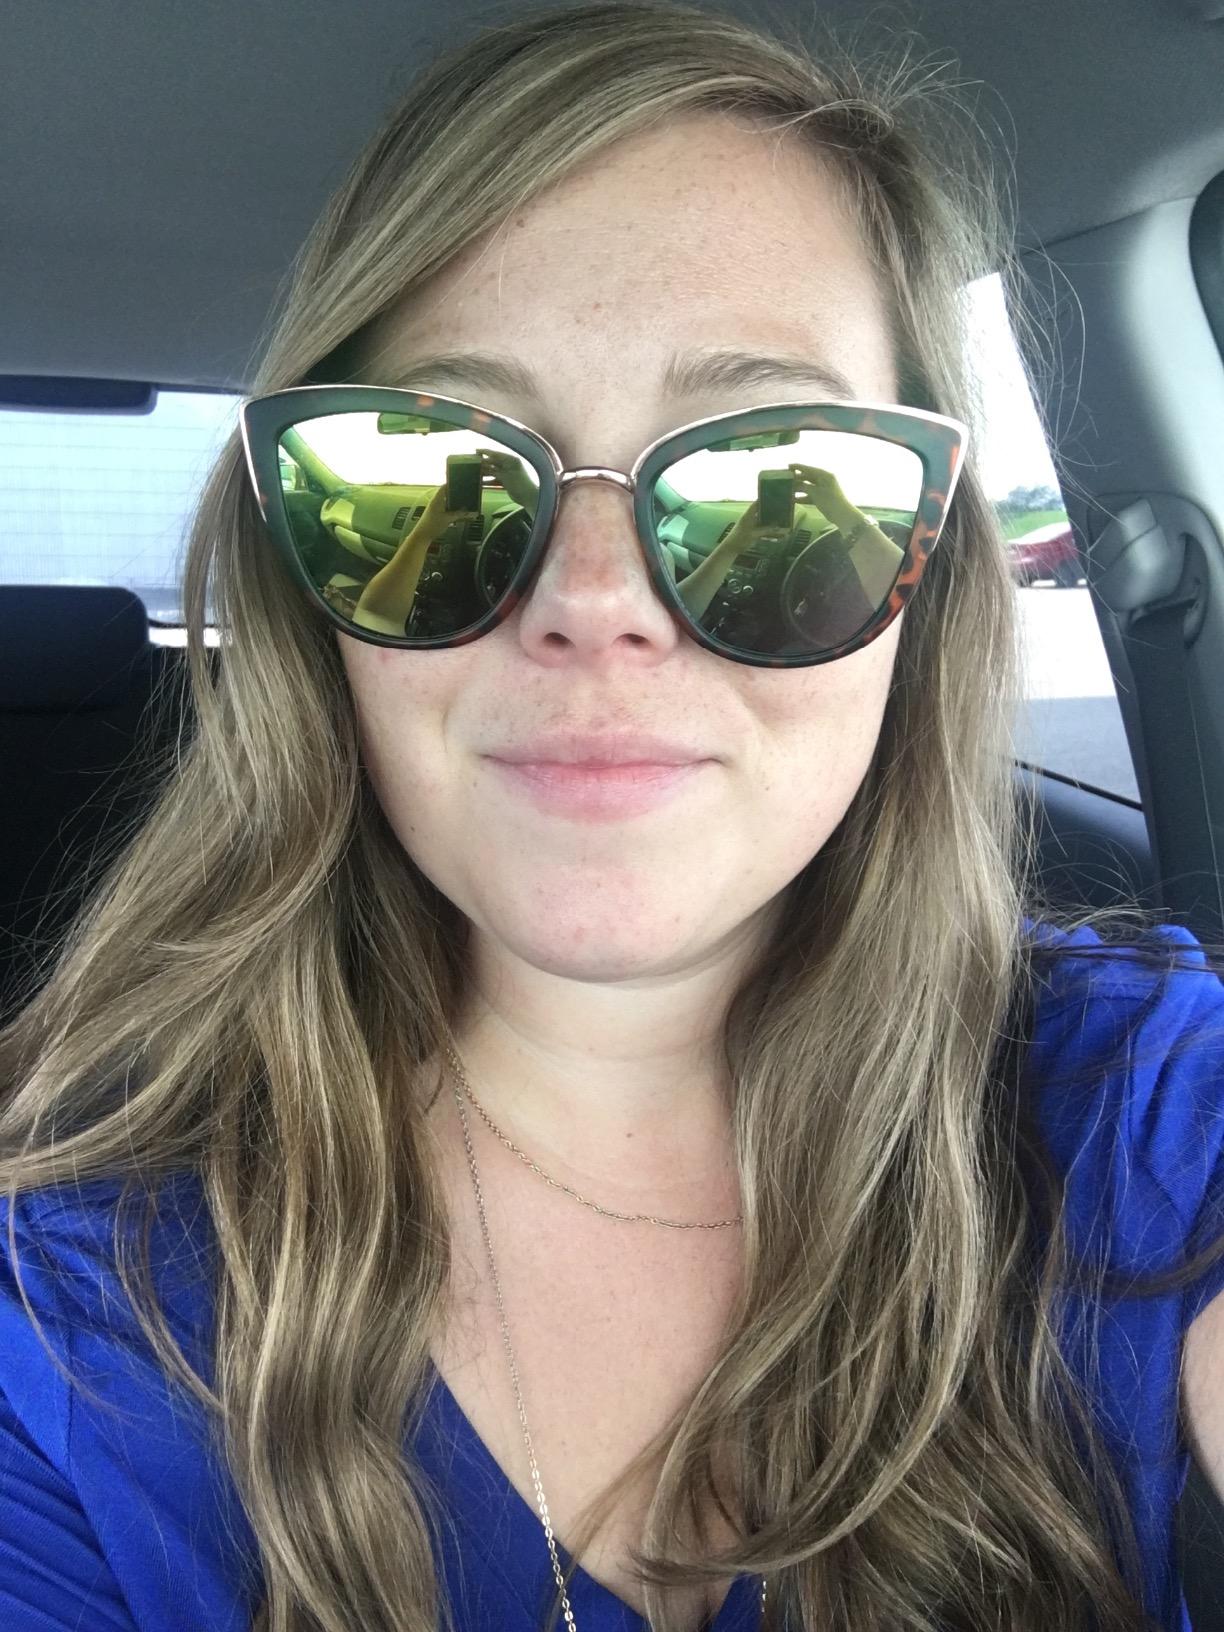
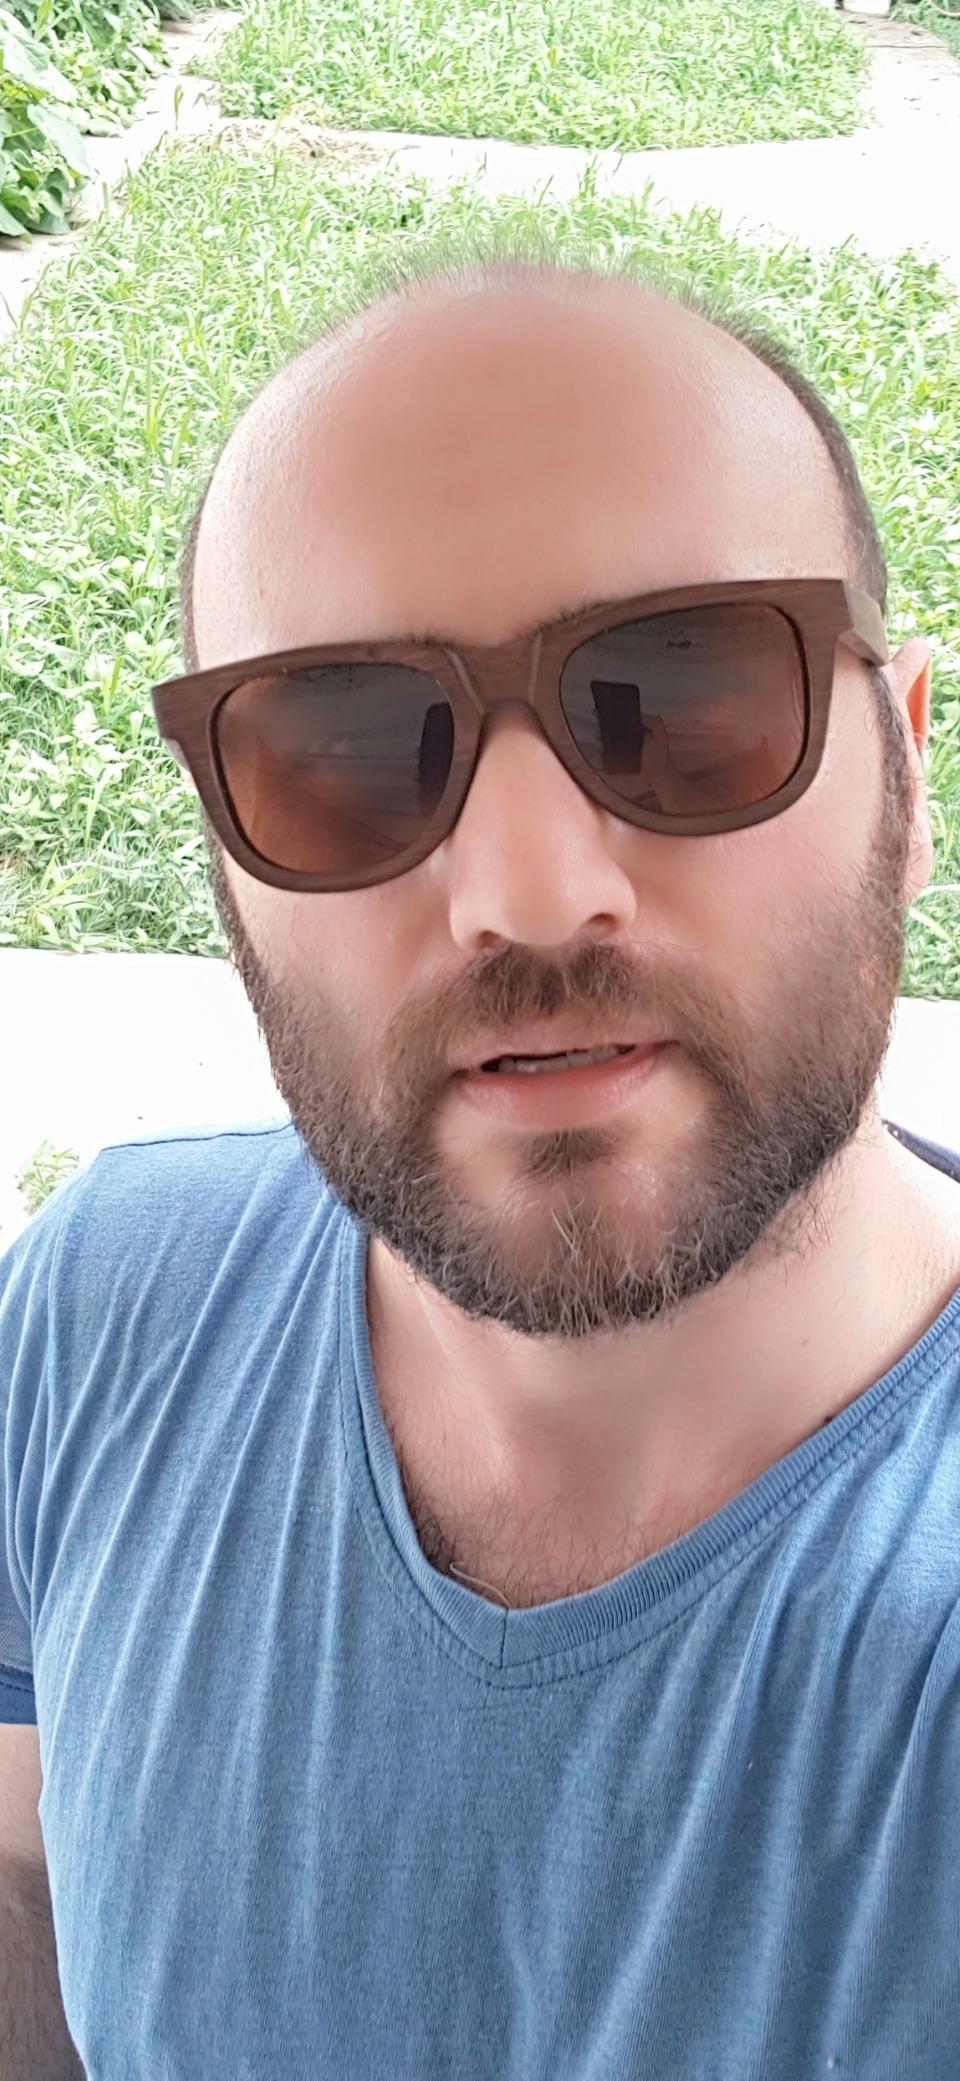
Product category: accessories_sunglasses
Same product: no